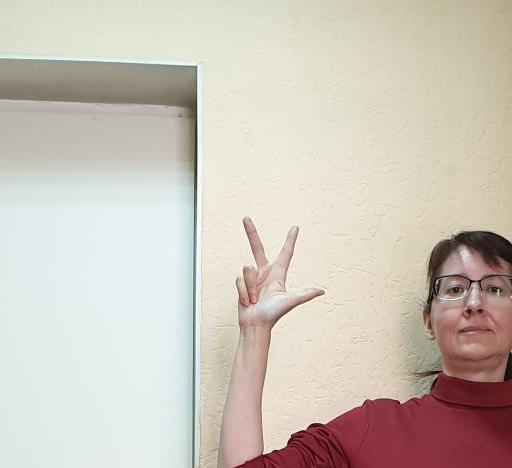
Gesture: three2